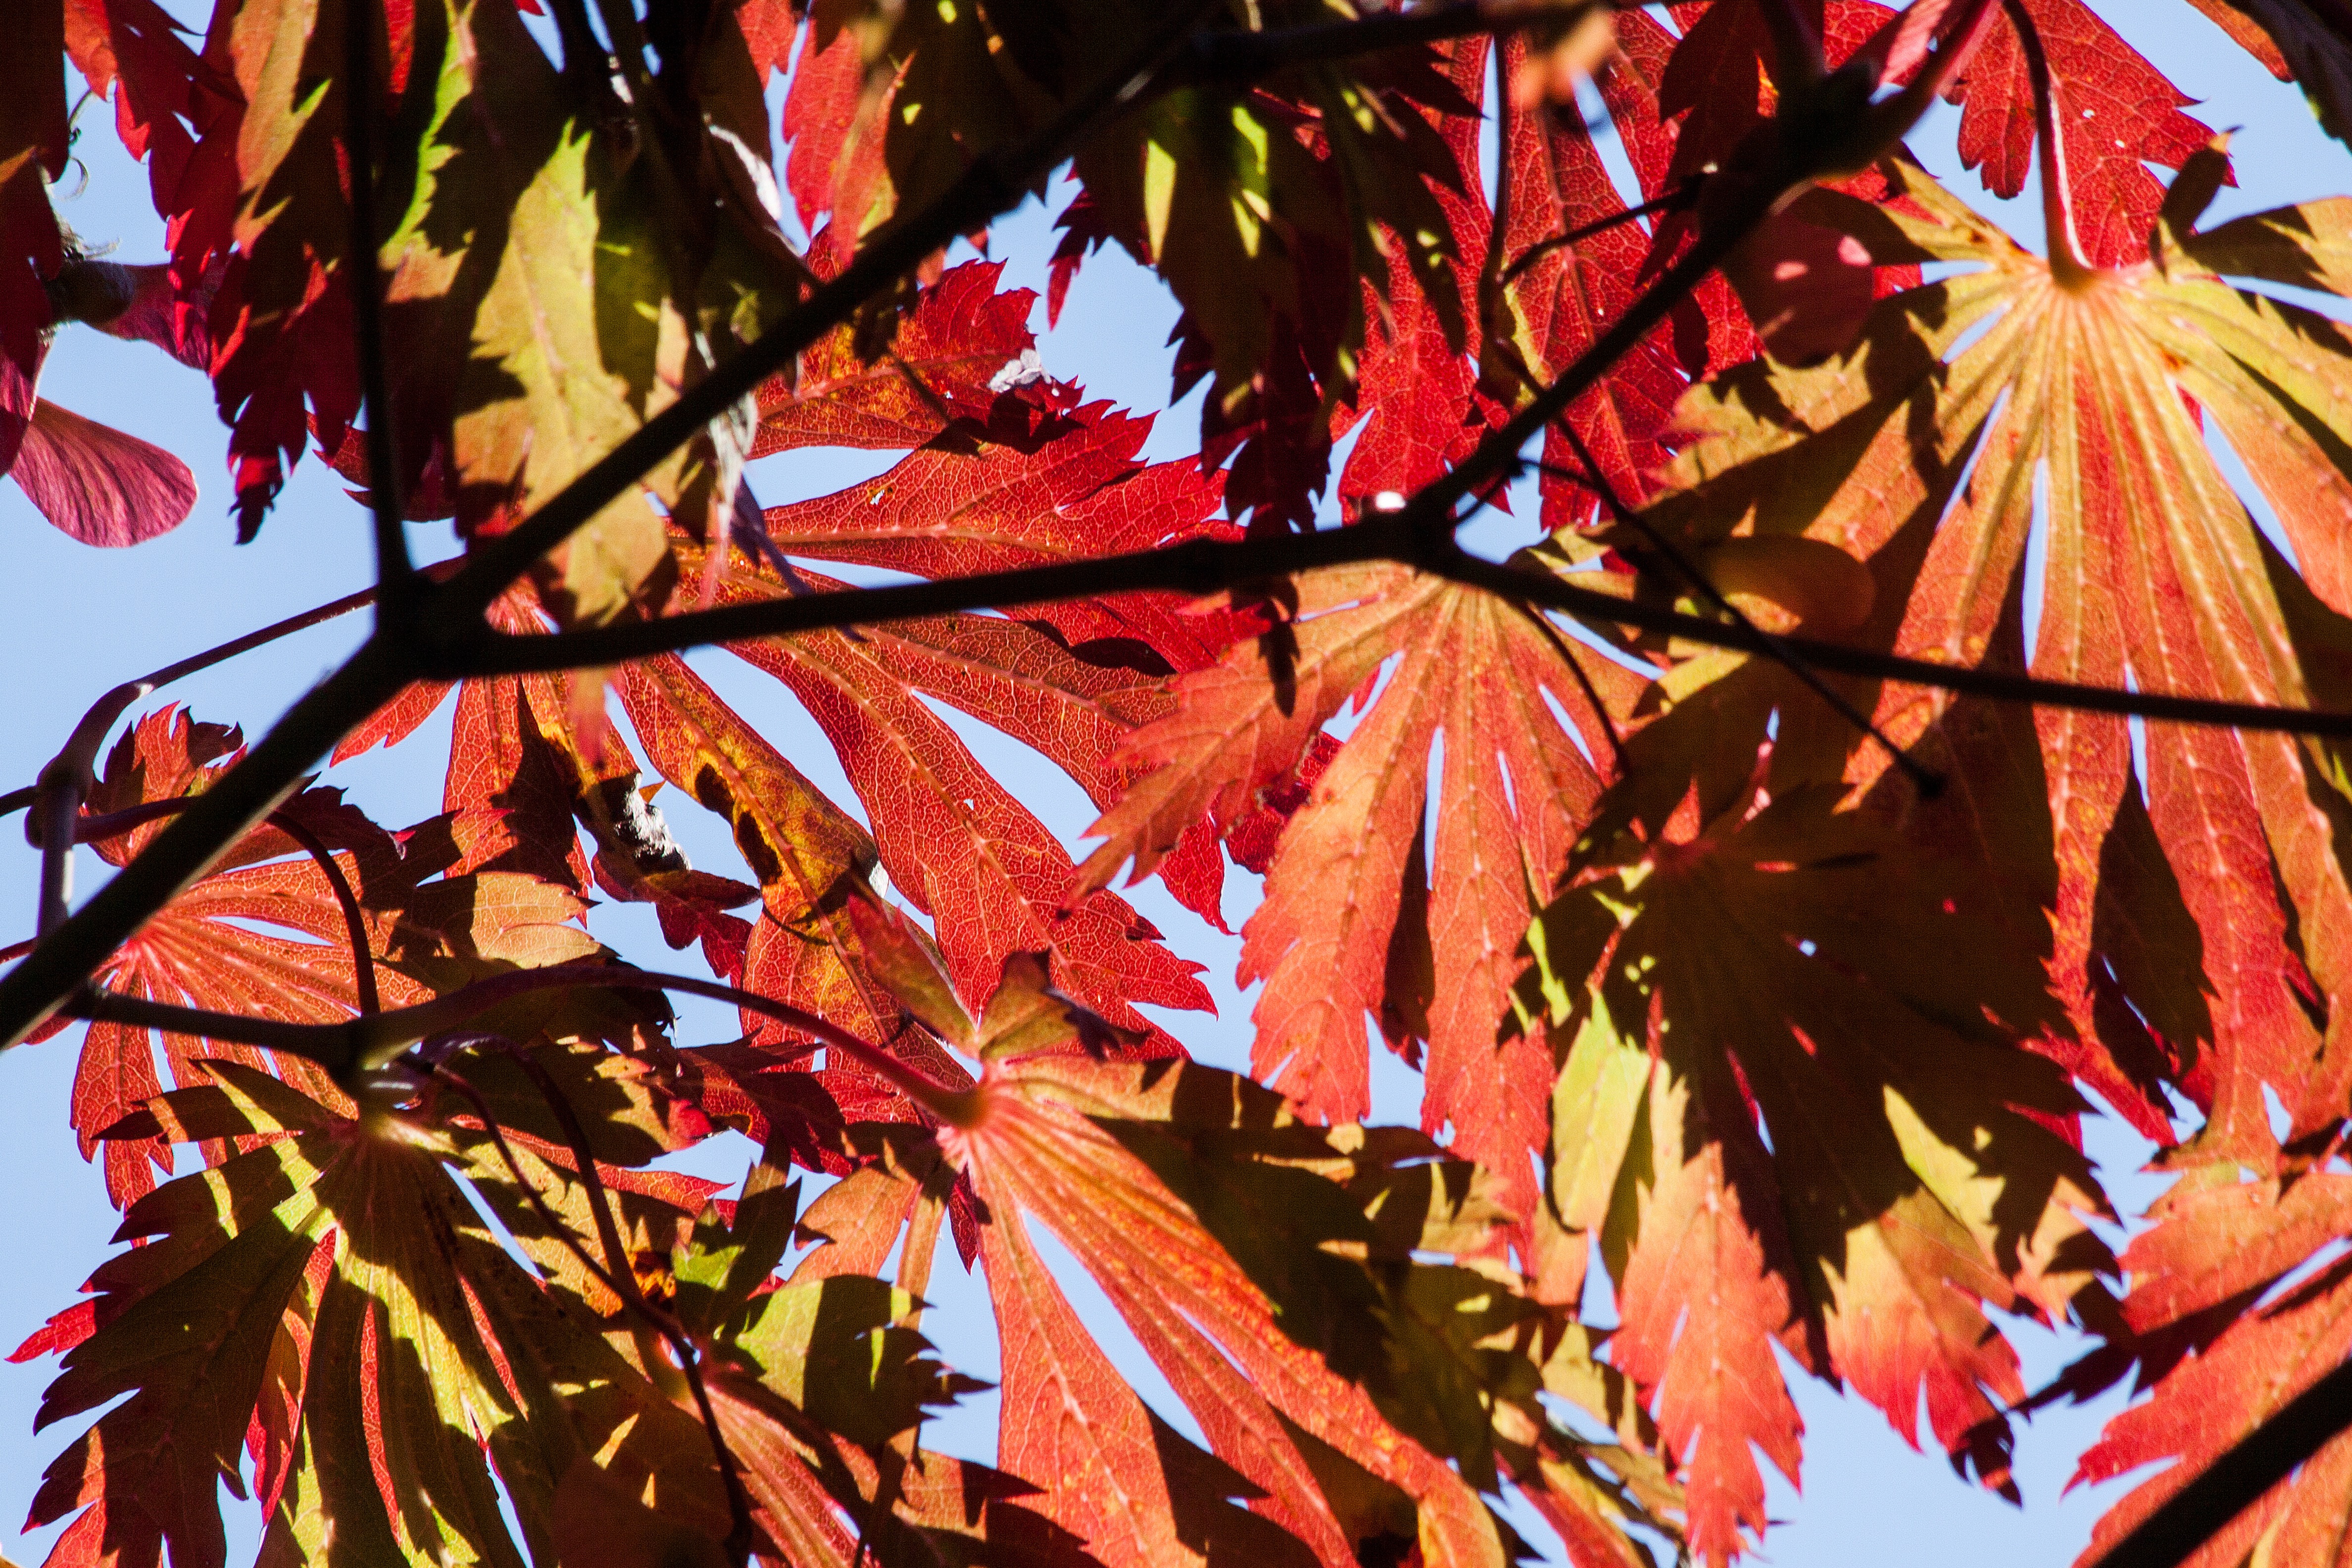
tree, branch, plant, sky, sun, leaf, red, color, autumn, brown, blue, colorful, yellow, flora, maple tree, maple leaf, leaves, deciduous, japanese maple, dye, flowering plant, anthocyanin, woody plant, computer wallpaper, recoloring the leaves, yellowish red